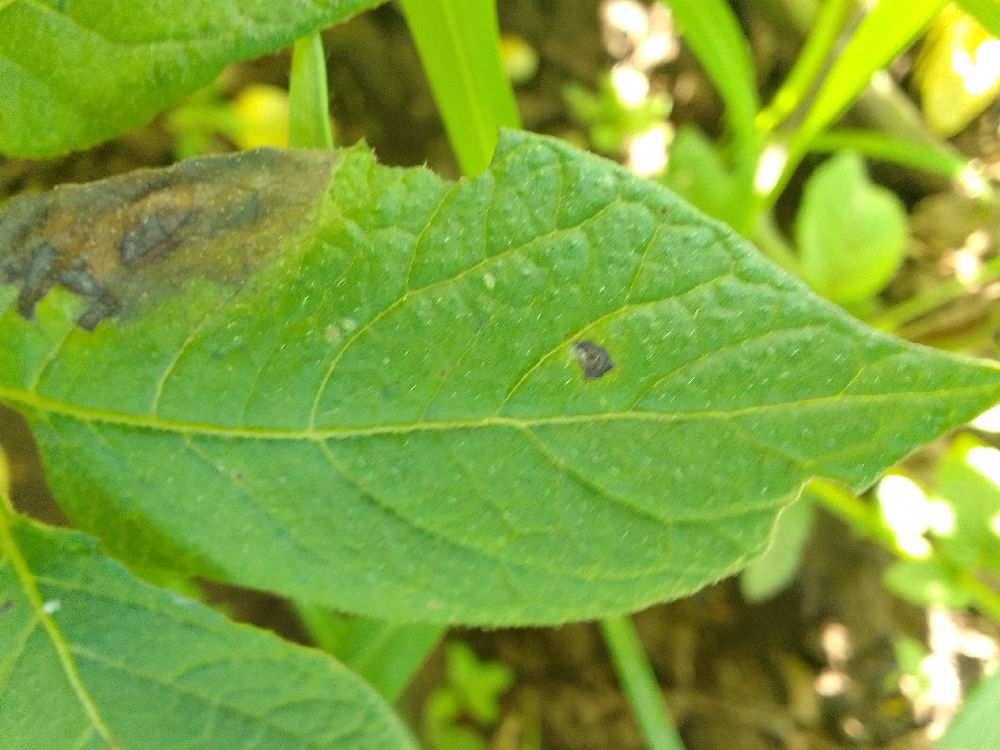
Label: Late blight